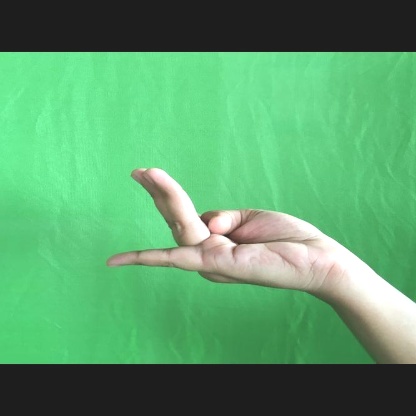
Mudra: Chaturam